Thomas Hand (Irish republican)

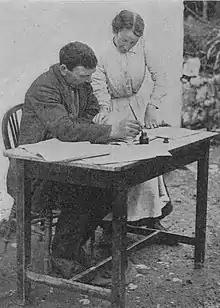
Thomas Hand presides over a Dáil Court weeks before his death

Thomas Hand (17 June 1878 – 5 December 1920) was an Irish republican who was a member of the Gaelic League and the 5th battalion of the Irish Republican Army and the Irish Volunteers. He was also the secretary of the Irish Transport and General Workers Union of his branch.